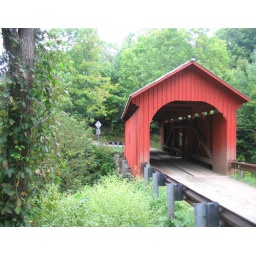
Little red bridge in central Vermont